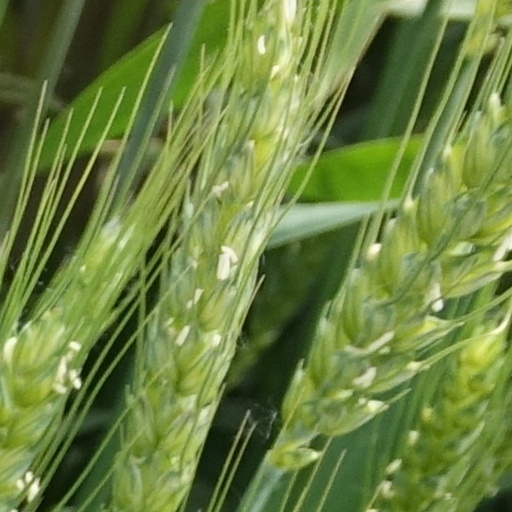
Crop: wheat